2011 European Women's U-17 Handball Championship

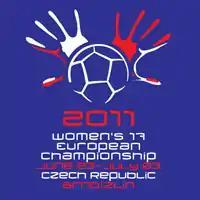

The 2011 European Women's U-17 Handball Championship was the tenth edition of the European Women's U-17 Handball Championship. It took place in the Czech Republic, in two host cities, Brno and Zlín, from June 23 to July 3. Sixteen teams participated on the tournament, including the fifteen qualifying winners and the host nation. Denmark was the defending champion and reached the final this time as well, but fell short against Russia by a single goal.